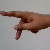
The image shows a hand gesture representing the letter 'P' in Indian Sign Language.